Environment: real
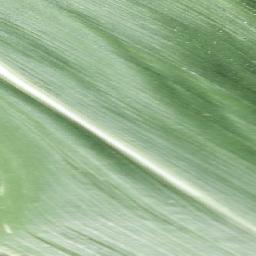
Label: healthy